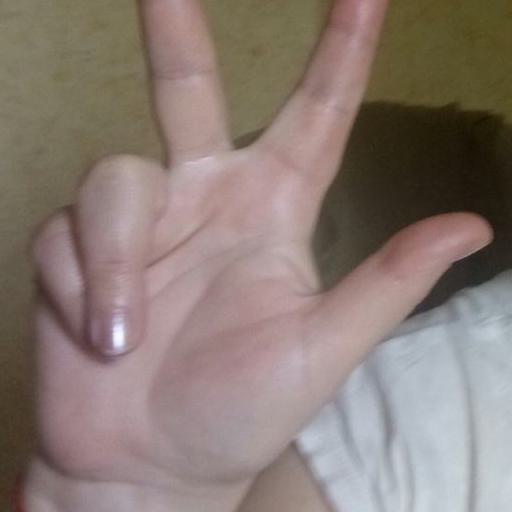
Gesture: three2